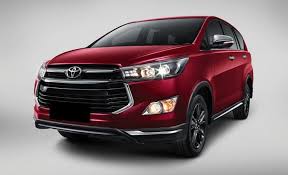
Label: noambulance